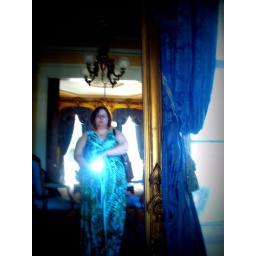
Me in the floor to ceiling mirror